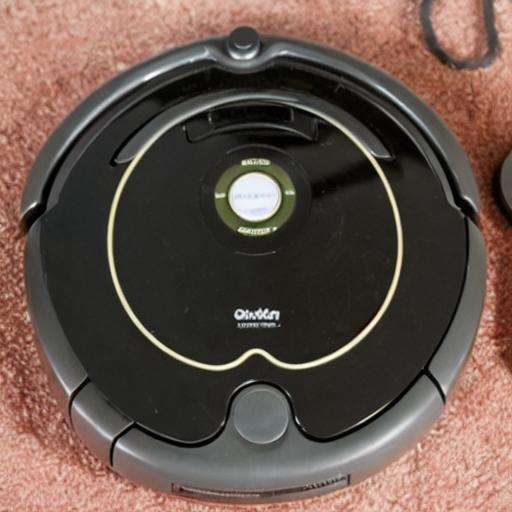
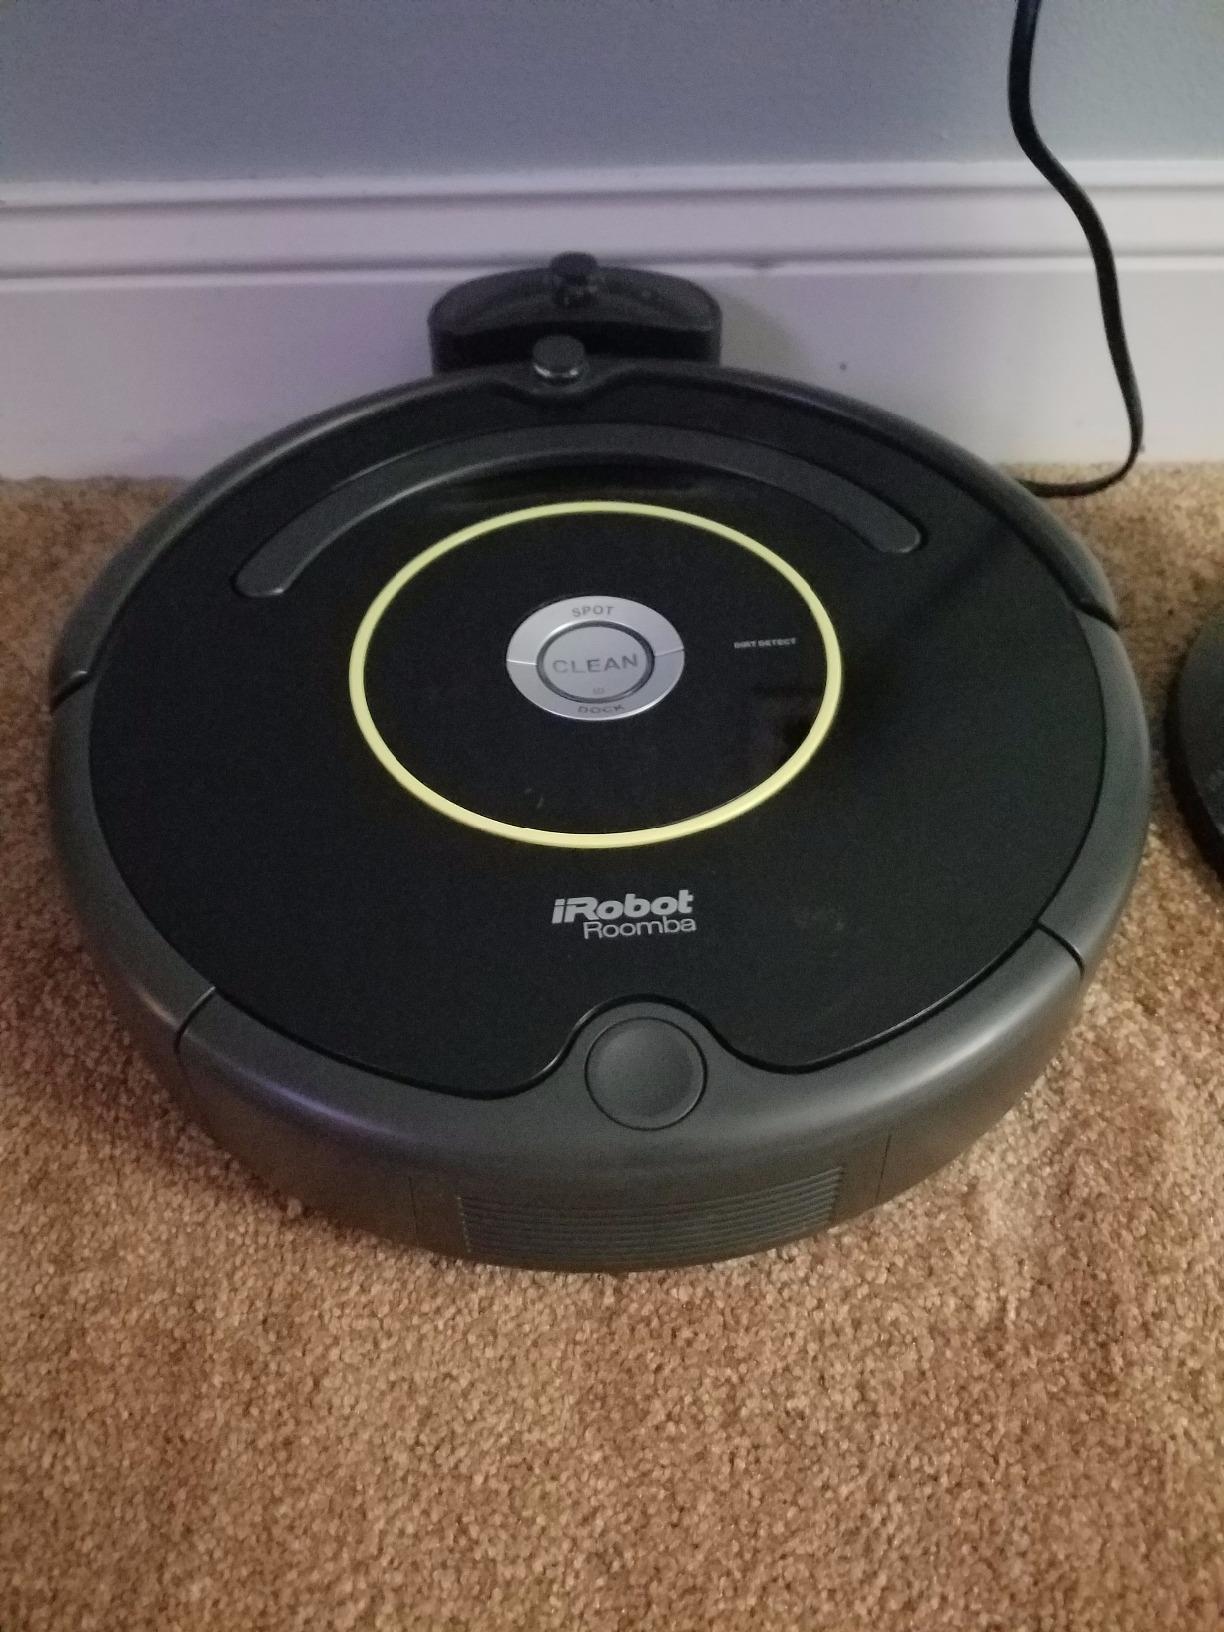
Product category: items_vacuum
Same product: no